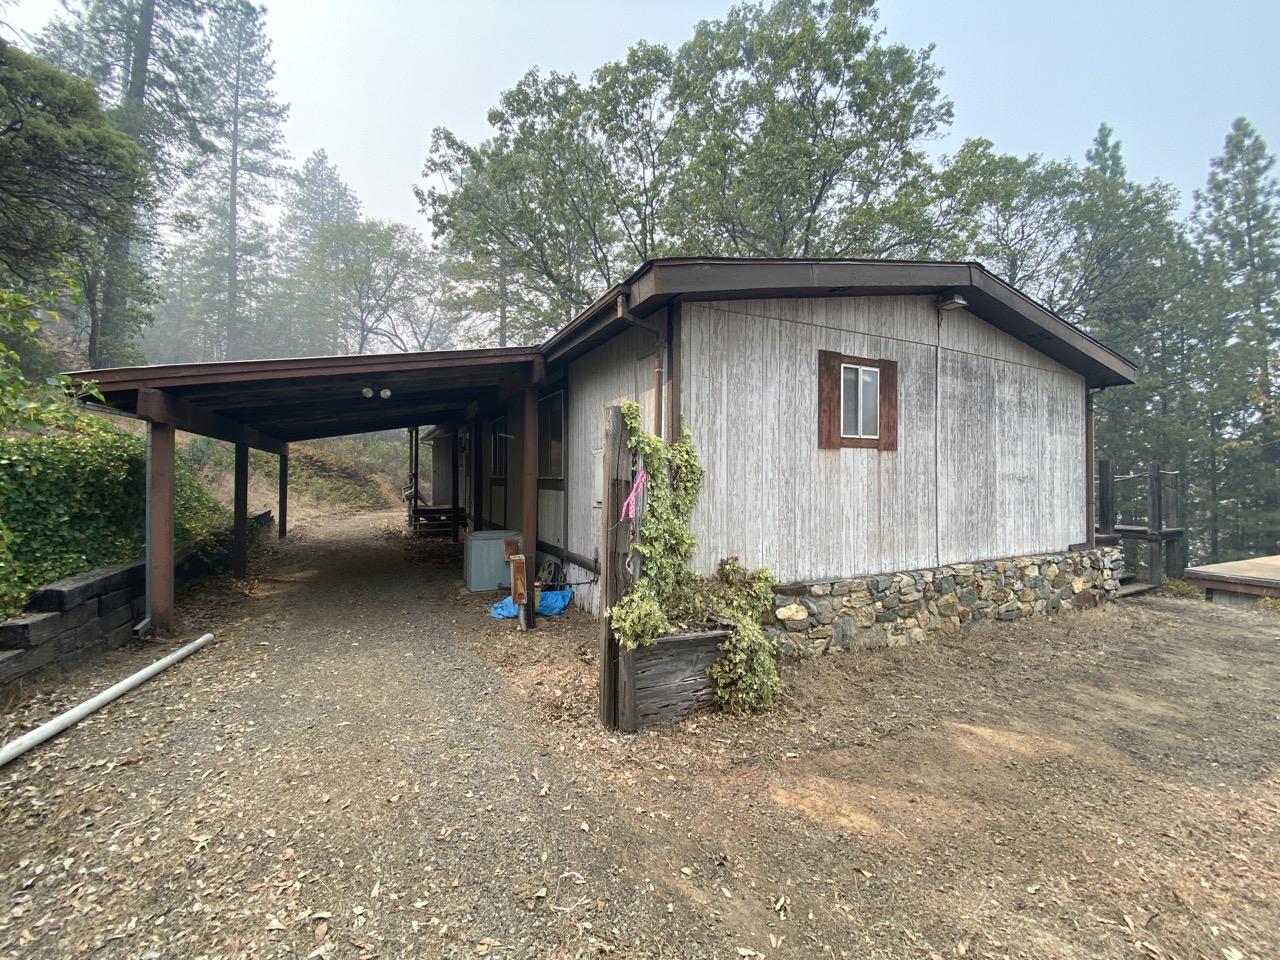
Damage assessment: no_damage